Don Hollenbeck

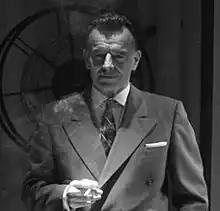
Ray Wise as Don Hollenbeck in "Good Night, and Good Luck"

The first newsman WCBS-TV viewers saw after Murrow's March 9, 1954, documentary on Joe McCarthy was Hollenbeck, who told the viewers he wanted "to associate myself with what Ed Murrow has just said, and say I have never been prouder of CBS." That prompted O'Brian in the Hearst newspapers (including the flagship "Journal-American") to step up his criticism of CBS and especially of Hollenbeck, who, despite his news experience under pressure situations, was a sensitive man.